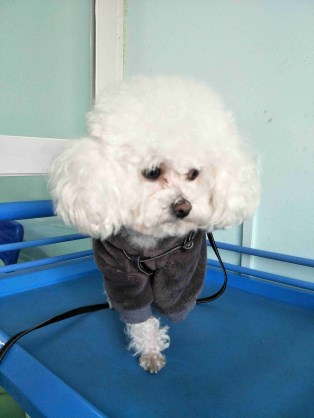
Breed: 7449-n000128-teddy